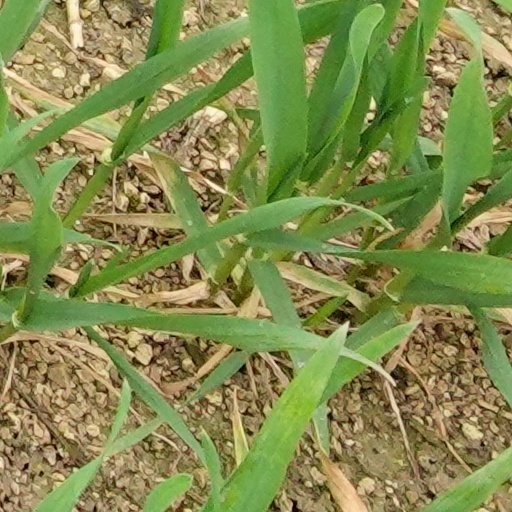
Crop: wheat